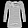
Label: T - shirt / top